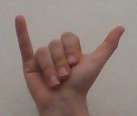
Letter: ya